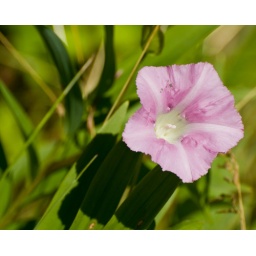
A pink flower along the trail I was walking.Taken in the McLaughlin Bay Wildlife Reserve in Oshawa, Ontario, Canada.